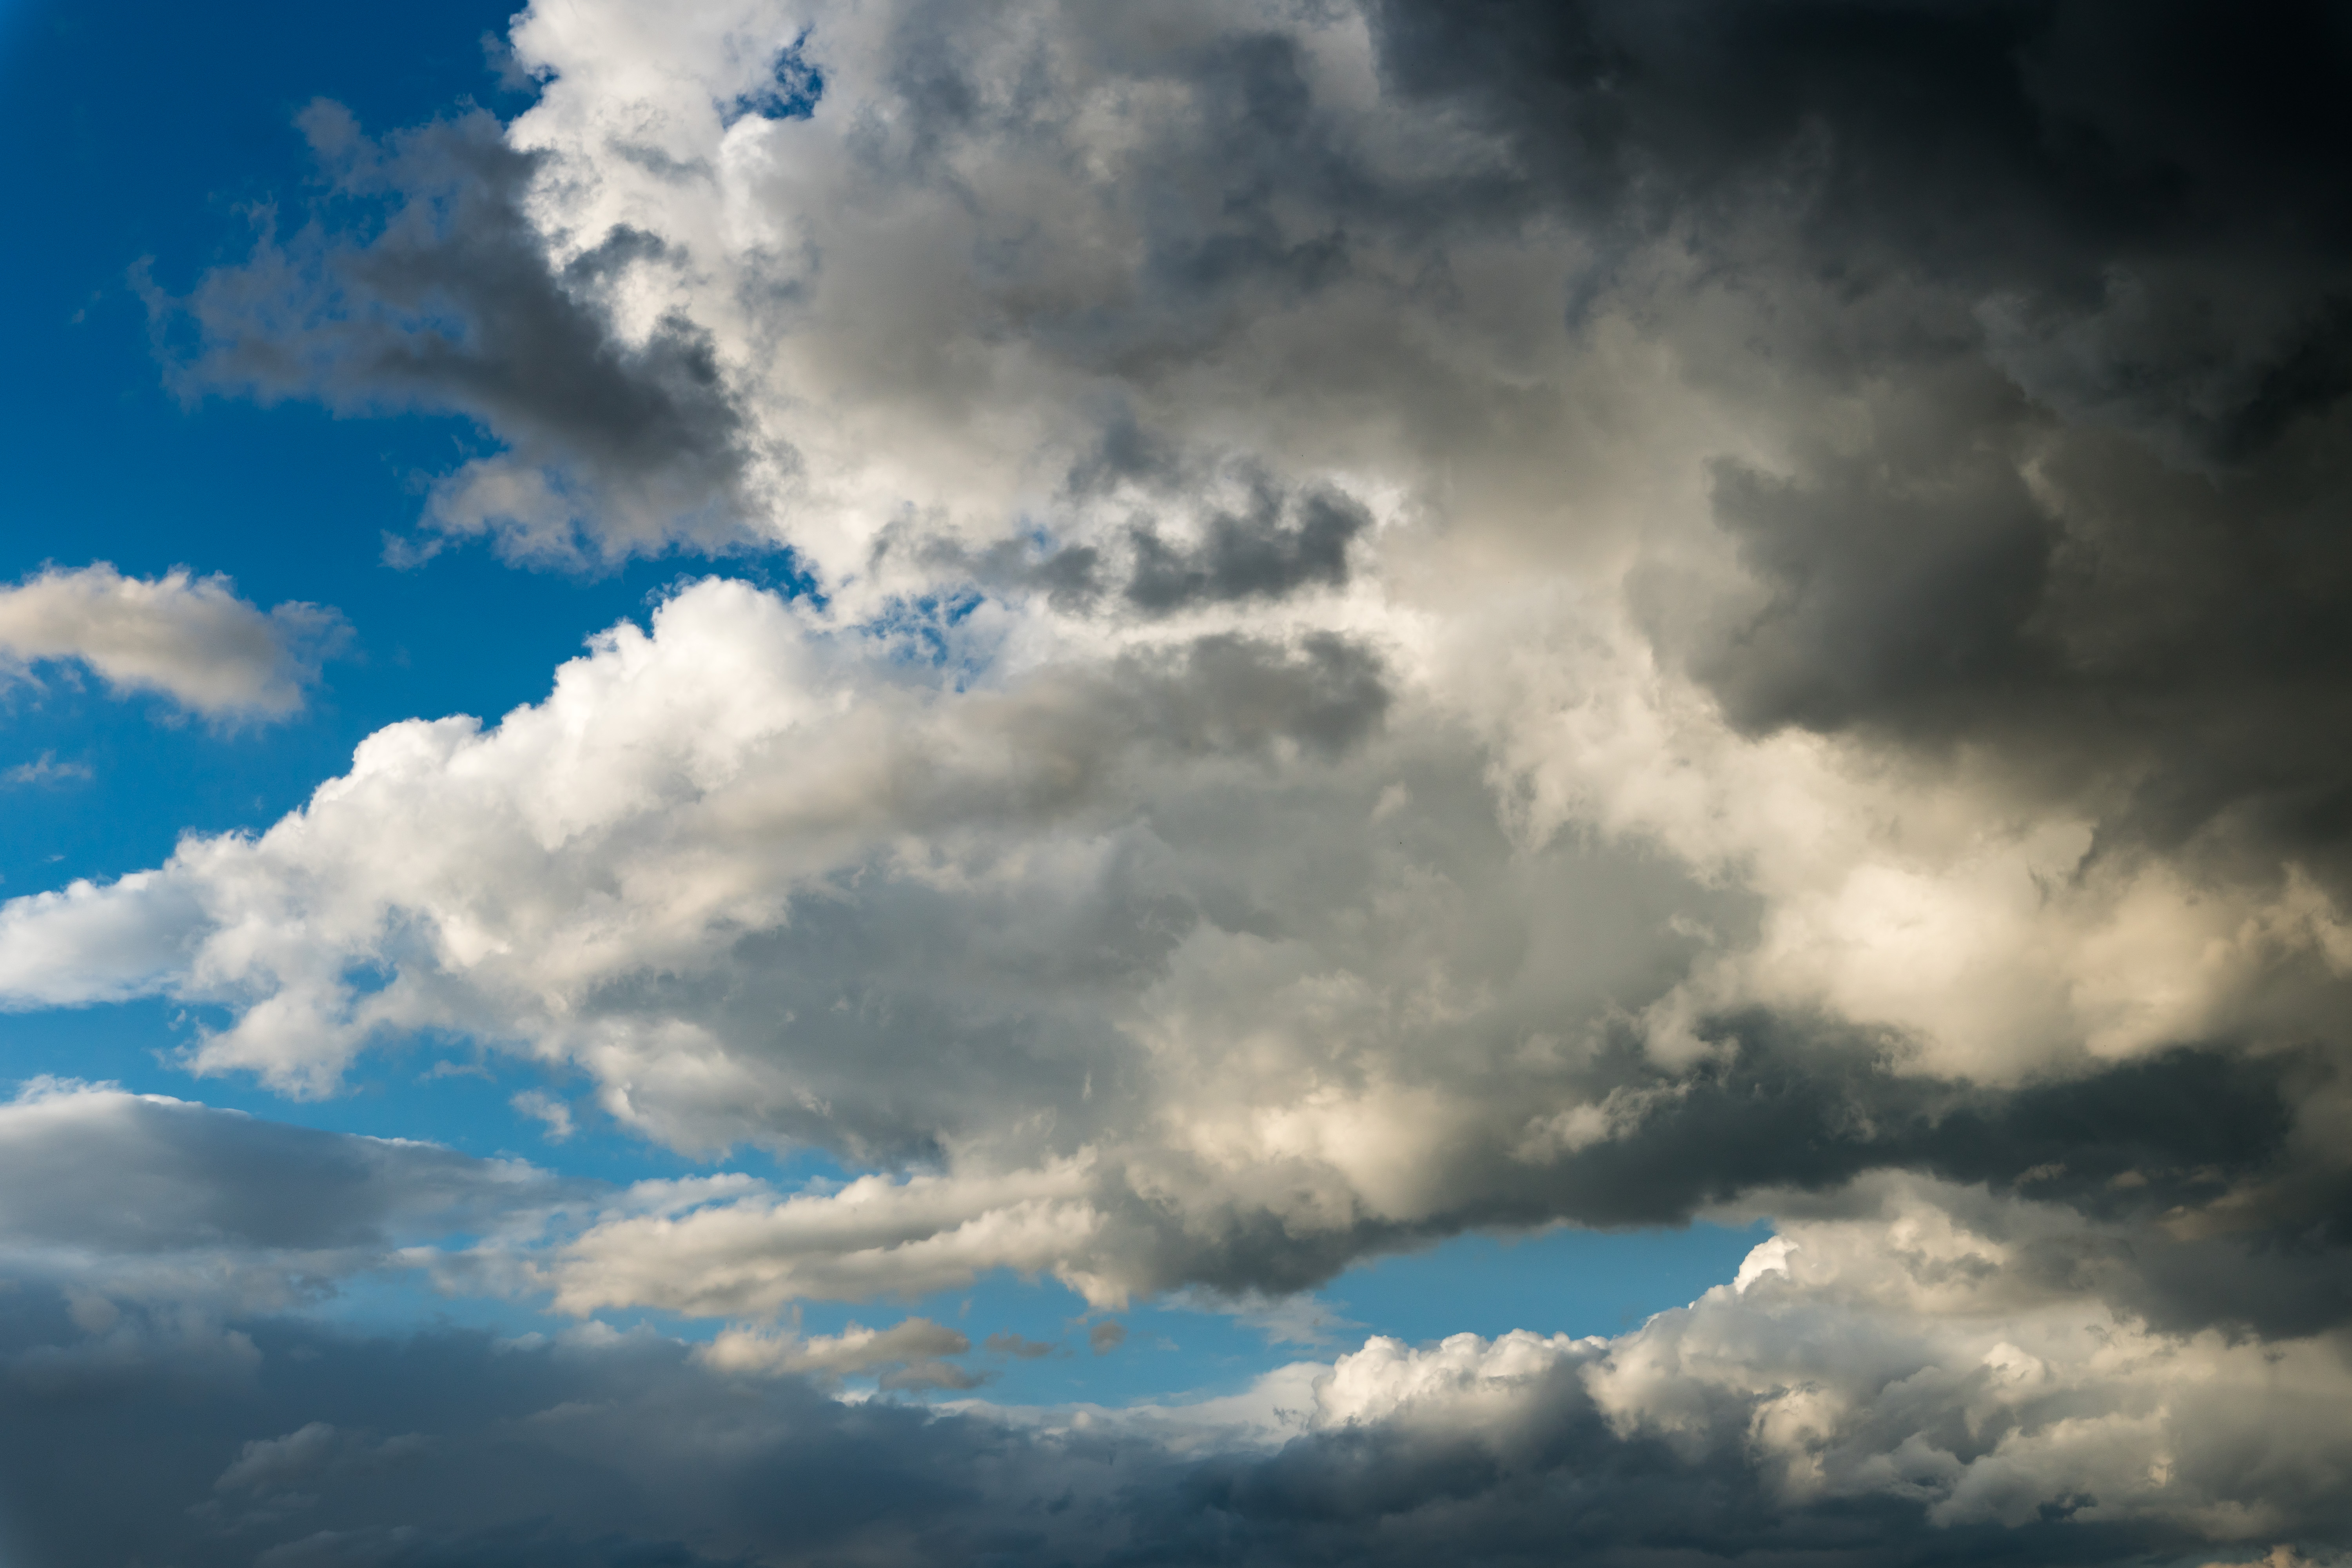
cloud, sky, clouds, nature, air, atmosphere, spring, summer, beauty, blue, high, climate, calm, oxygen, clean, peaceful, forecast, daytime, cumulus, Colorfulness, azure, electric blue, meteorological phenomenon